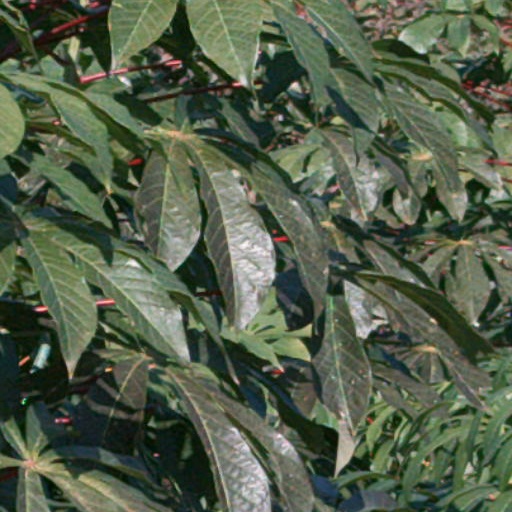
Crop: cassava